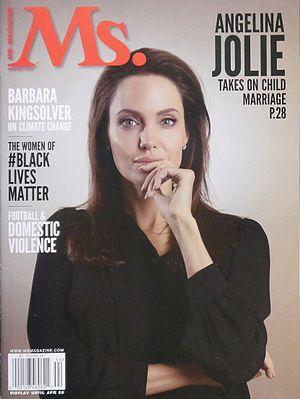
"Une cover girl est une femme dont la photo figure sur la couverture d'un magazine. Elle peut être un mannequin, une célébrité ou une artiste. Le terme n'est généralement pas usité pour qualifier une apparition occasionnelle ou exceptionnelle d'une personne sur la couverture d'un magazine. Le terme est apparu pour la première fois, en anglais, vers 1899. Le pendant masculin ""cover boy"", n'est cependant pas entré dans les usages.